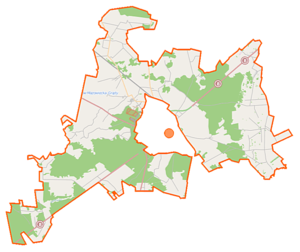
Ostrów Mazowiecka est une gmina rurale de la powiat d'Ostrów Mazowiecka, dans la Voïvodie de Mazovie, dans le centre-est de la Pologne.